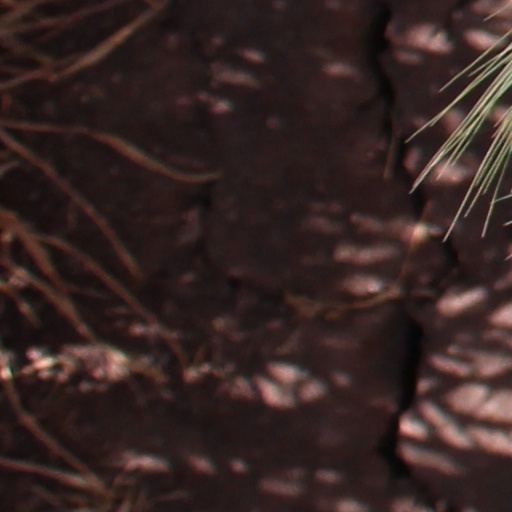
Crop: wheat